Ramiz Sadiku

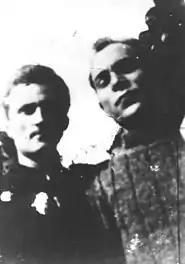
Sadiku and Boro Vukmirović in 1943

When the Invasion of Yugoslavia occurred in 1941, Sadiku was serving his army time in the 42nd Infantry Regiment in Bjelovar. After severe battles that his battalion had in Daruvar with the Germans, Sadiku was captured and taken to the city assembly camp. With the help of the local Bjelovar communists, Sadiku managed to escape from prison and return to Peć. Upon returning to his birth city, Ramiz had to live as an illegal in fear of being recognized as a known Communist and being arrested by the Italian police. Although being in hiding, he still actively worked in the bureau of the KPJ District Committee for the region. At the beginning of the occupation, Sadiku had to practically work alone in leading the District Committee as many of the organizers had transferred to Montenegro.